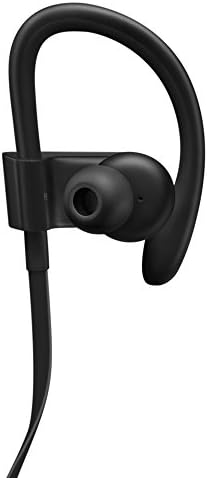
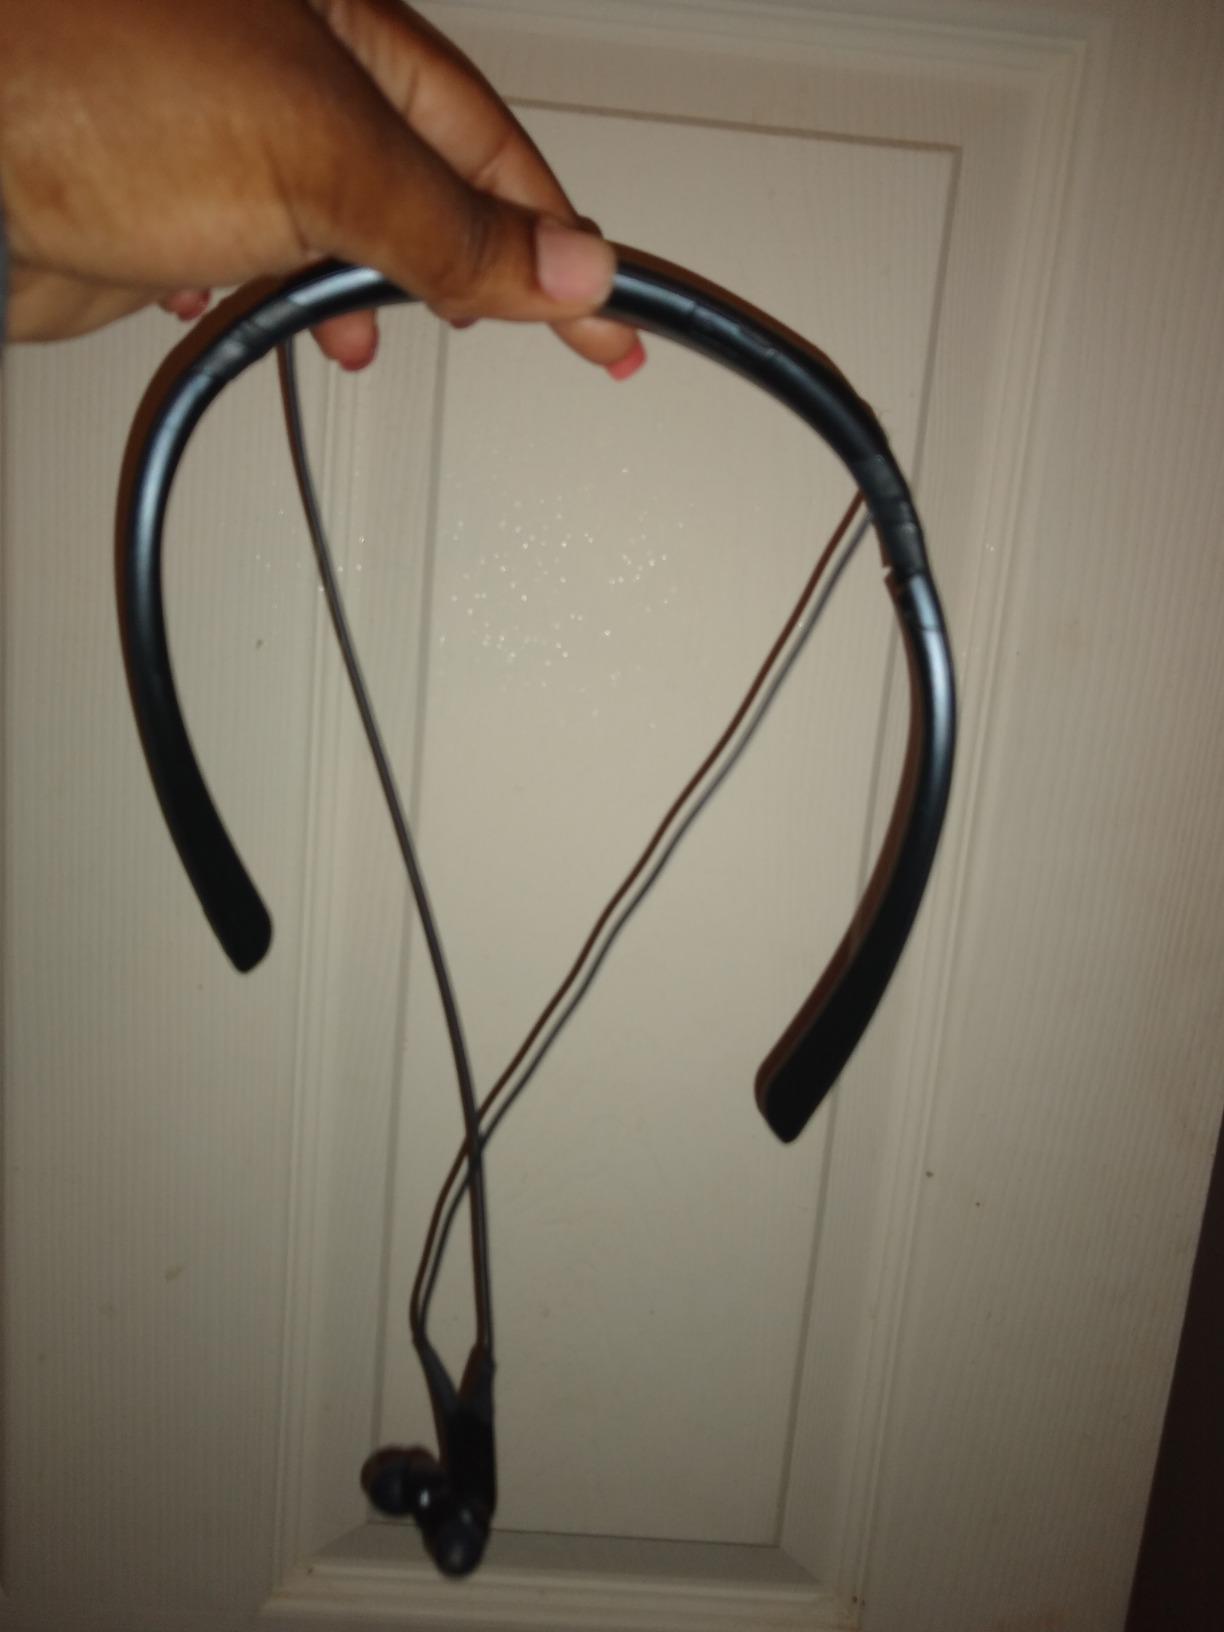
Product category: headphones
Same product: no